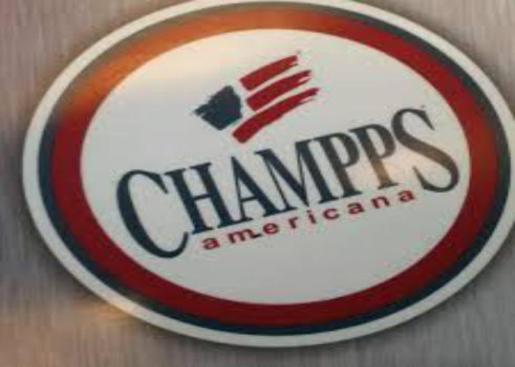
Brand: champps americana
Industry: Food